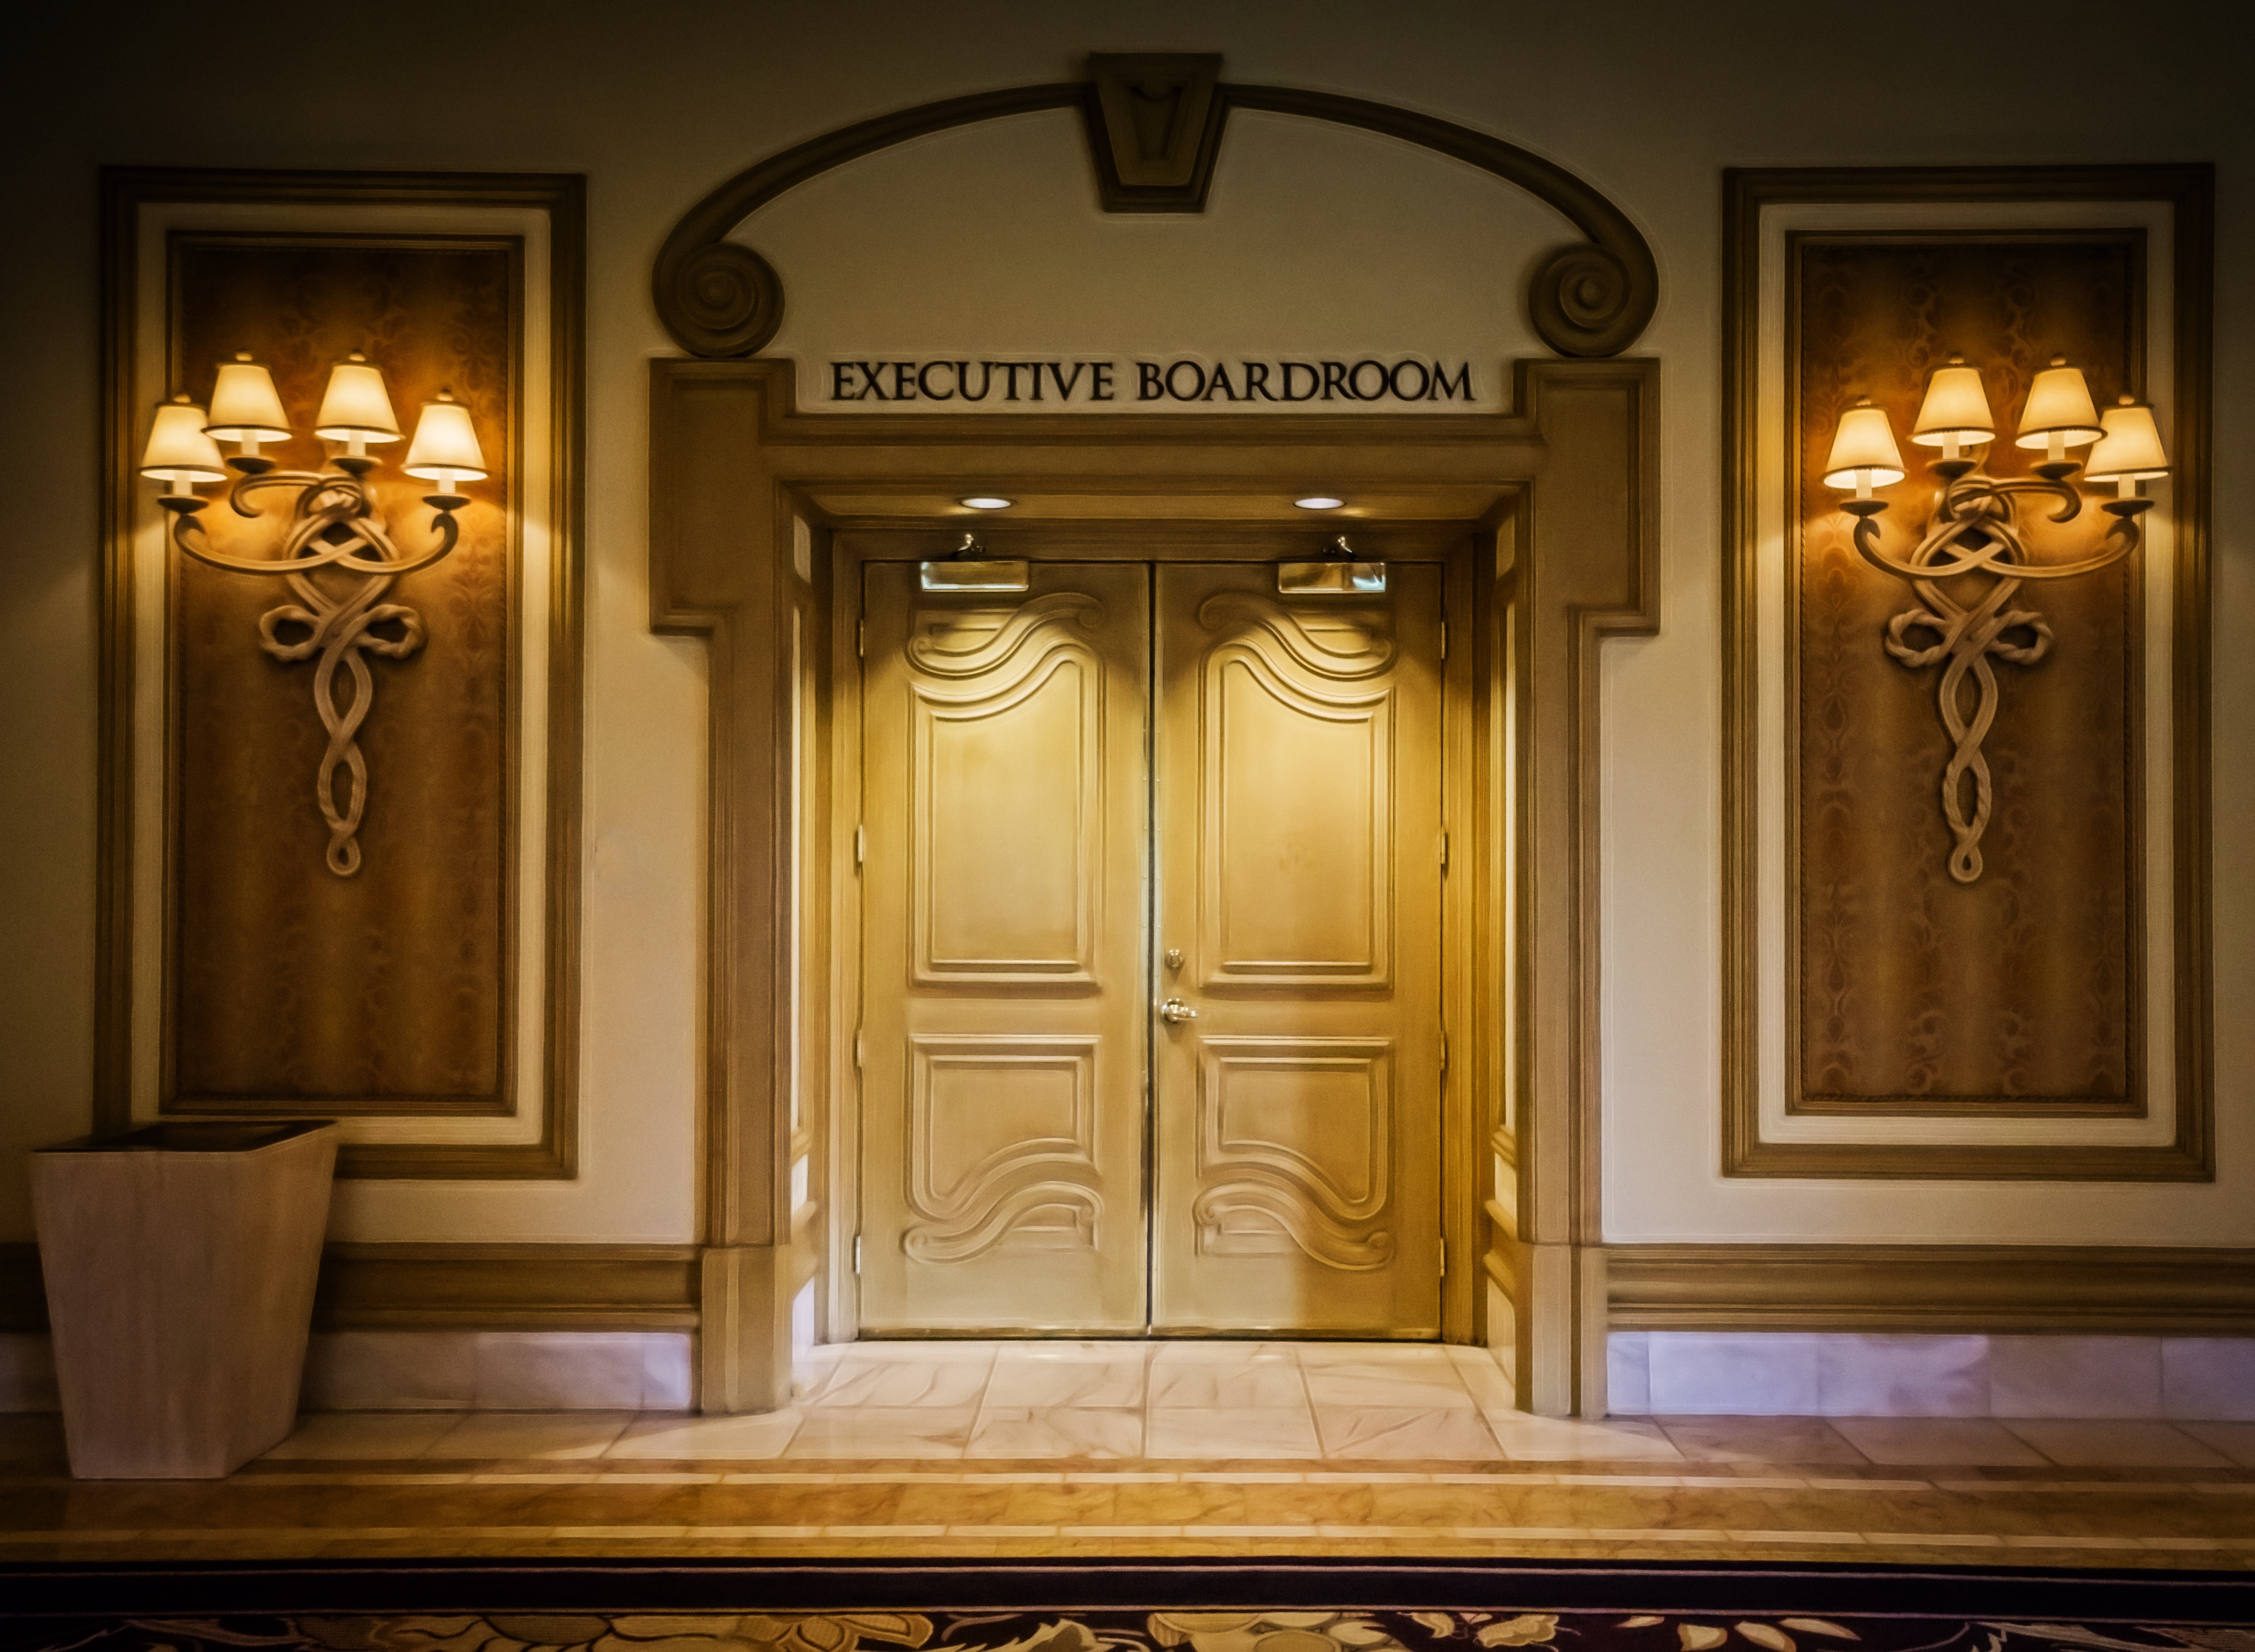
architecture, wood, mansion, window, city, highrise, cityscape, arch, tower, hall, furniture, door, interior design, modern building, hotel, doors, estate, casino, contemporary, las vegas, cabinetry, the bellagio